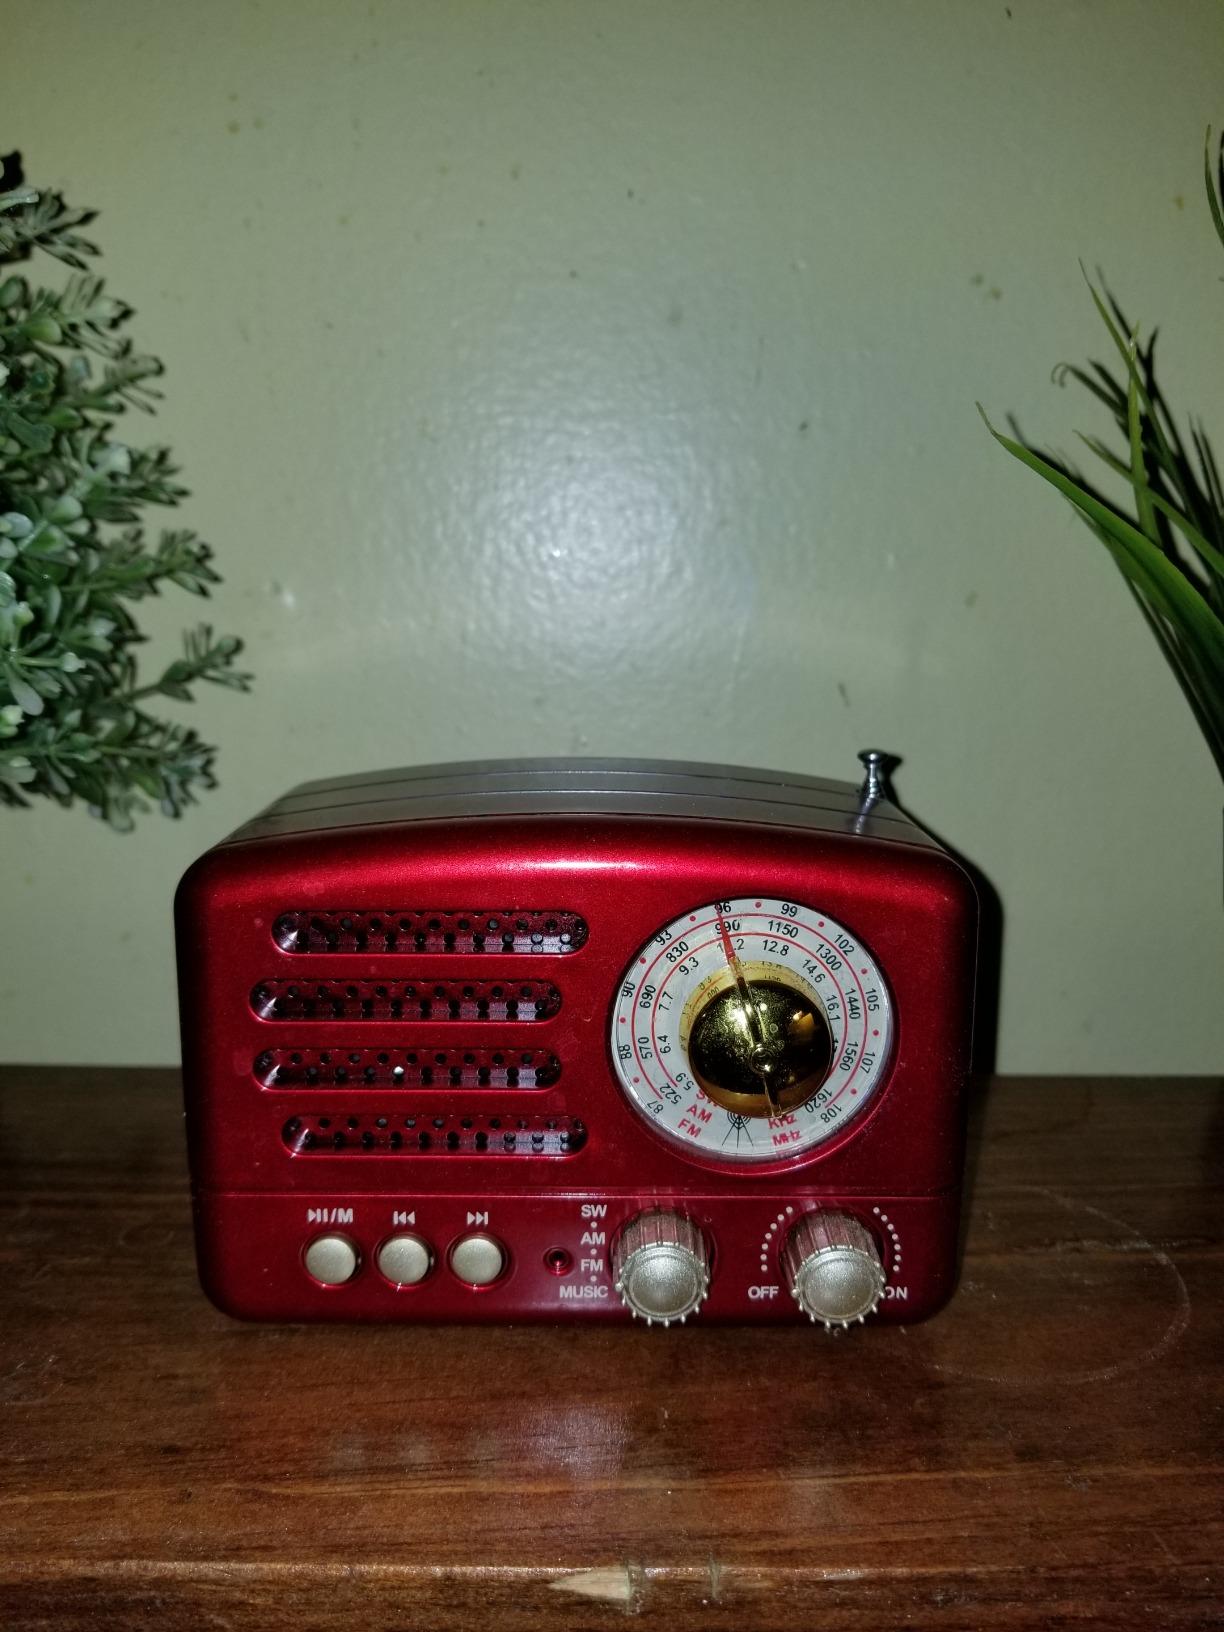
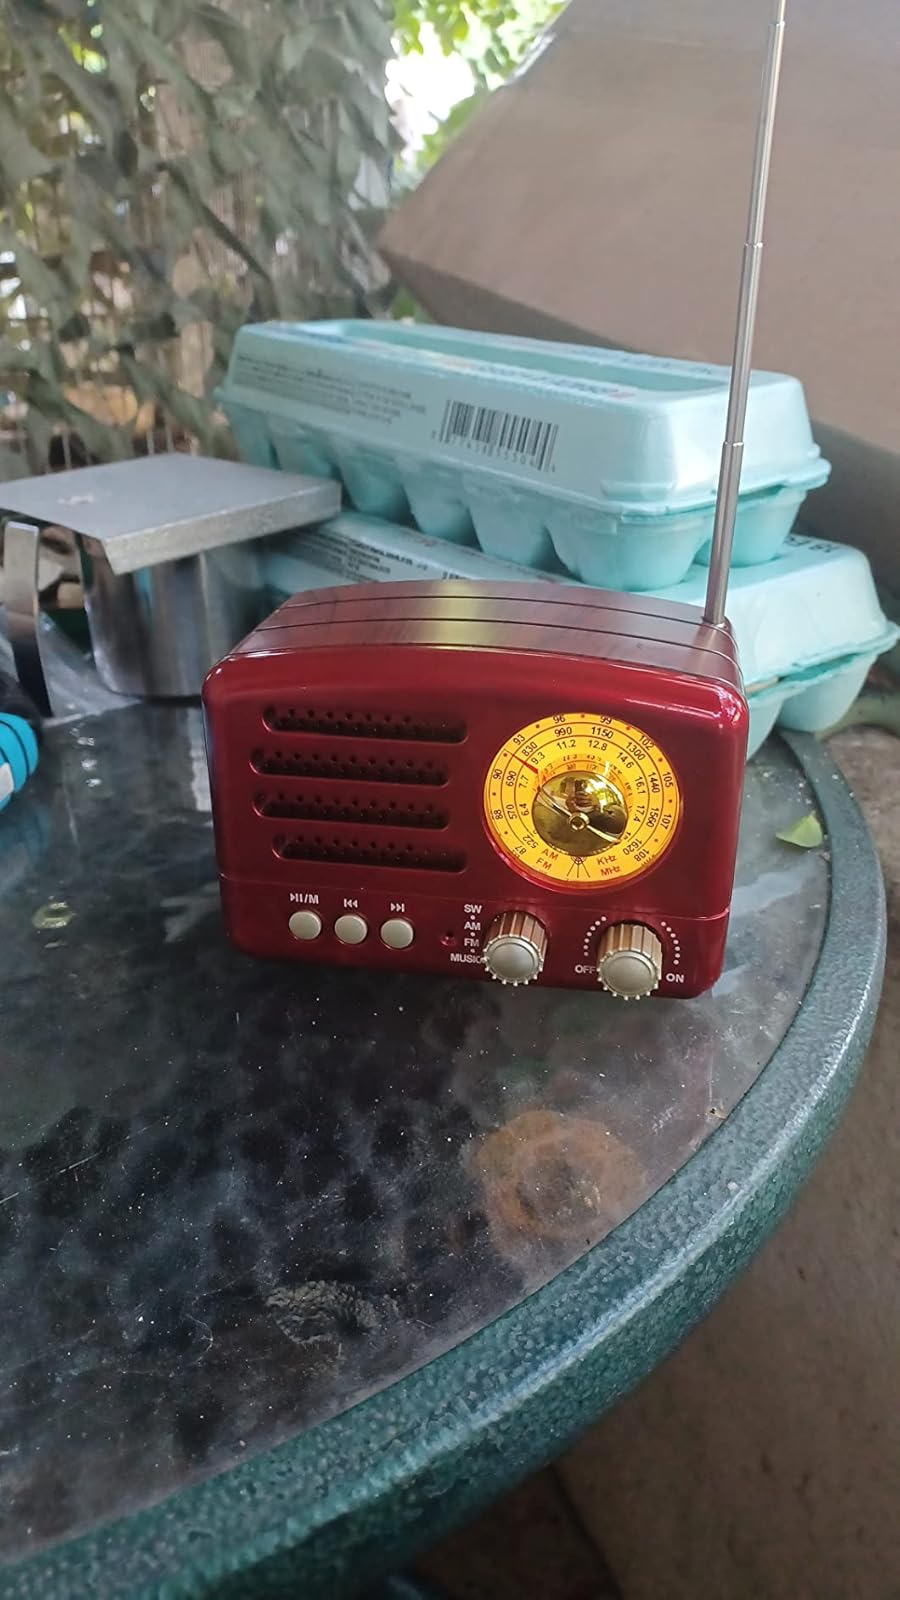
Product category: radio
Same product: yes